German Colony, Haifa

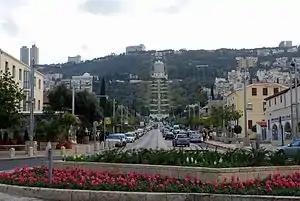
German Colony, Haifa

The German Colony is an area of Haifa established in 1868 during Ottoman rule as a Christian German Templer Colony in Palestine. It was the first of several colonies established by the group in the Holy Land. Others were founded in Sarona near Jaffa, Galilee and Jerusalem. Some of the original buildings are still surviving today, and the area continues to be visited, lived in, and in use.